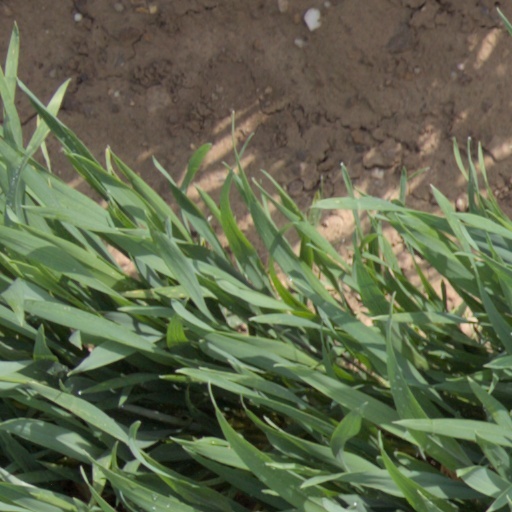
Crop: wheat